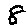
Label: 8